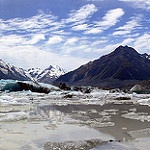
Scene: Outdoor